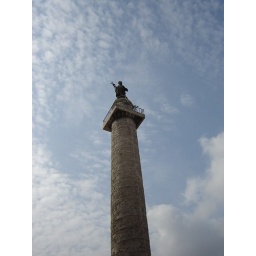
Rome, column of Trajan - Ruins of a monument to Trajan, who died in 117 AD,